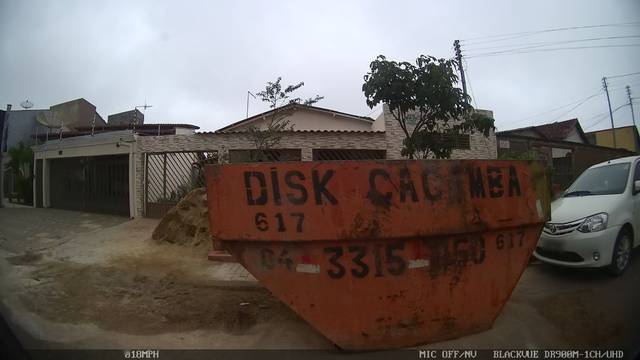
Region: Brazil
Coordinates: -16.304, -48.963